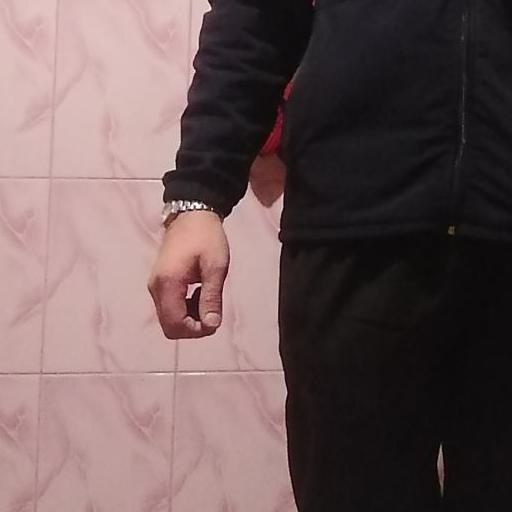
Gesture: no_gesture